Second Street, Hong Kong

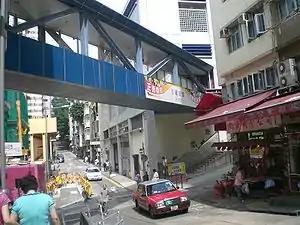
A view of Second Street, Hong Kong

Second Street (Chinese: 第二街) is a street in the Sai Ying Pun area of the Central and Western District on Hong Kong Island, in Hong Kong.